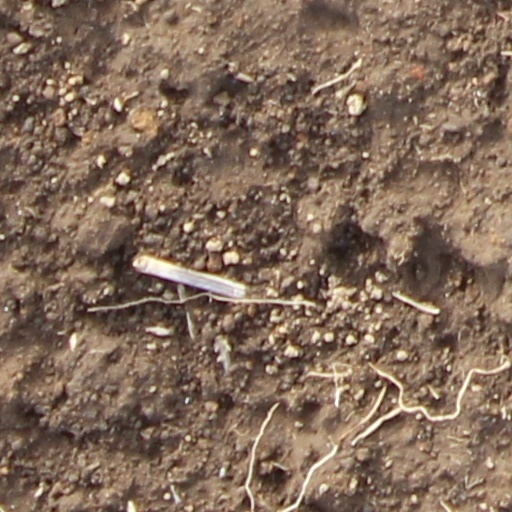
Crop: wheat